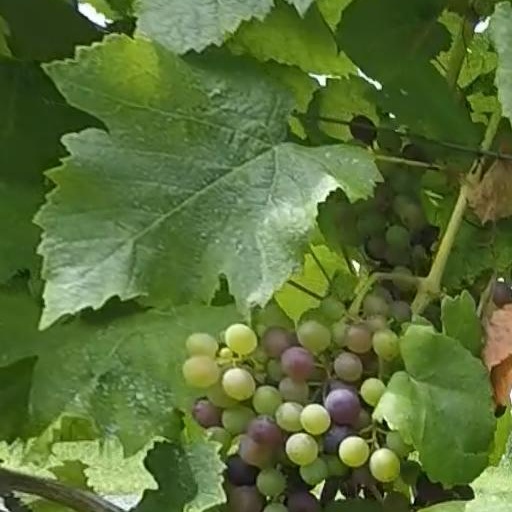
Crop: grape